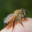
Label: bee